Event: Nepal Earthquake
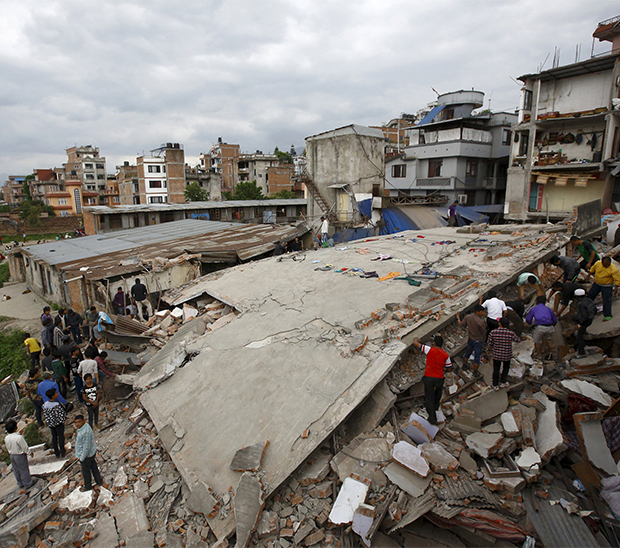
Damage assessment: damage